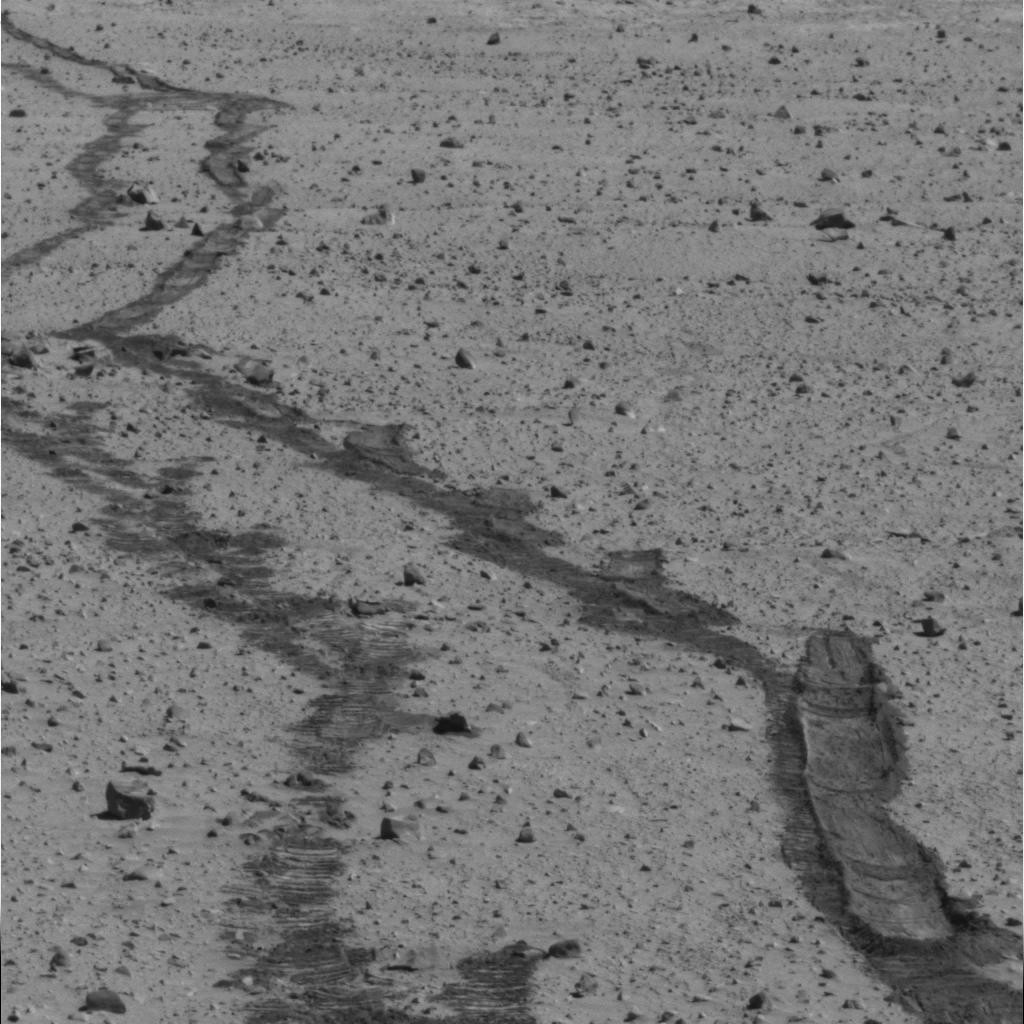
Surface features visible: Rover Tracks, Soil Trench, Float Rocks, Clasts, Soil, Nearby Surface